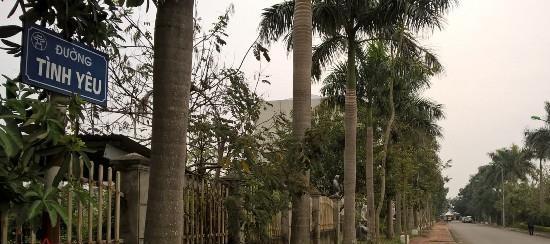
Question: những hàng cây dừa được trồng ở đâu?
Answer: những hàng cây dừa được trồng trên đường tình yêu